Emma Mukandi

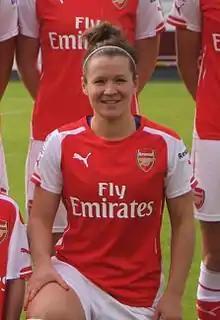
Emma Mukandi in 2014

Emma Mukandi ( Mitchell; born 19 September 1992) is a Scottish professional footballer who plays for FA WC club London City Lionesses. She began her senior career with Glasgow City then joined Frauen-Bundesliga club SGS Essen. Primarily a defender, Mukandi has also played as a forward. Mukandi also plays for the Scotland national team.